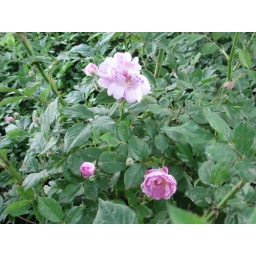
These flowers line the lake by the Sleepy Inn.